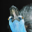
Label: bird